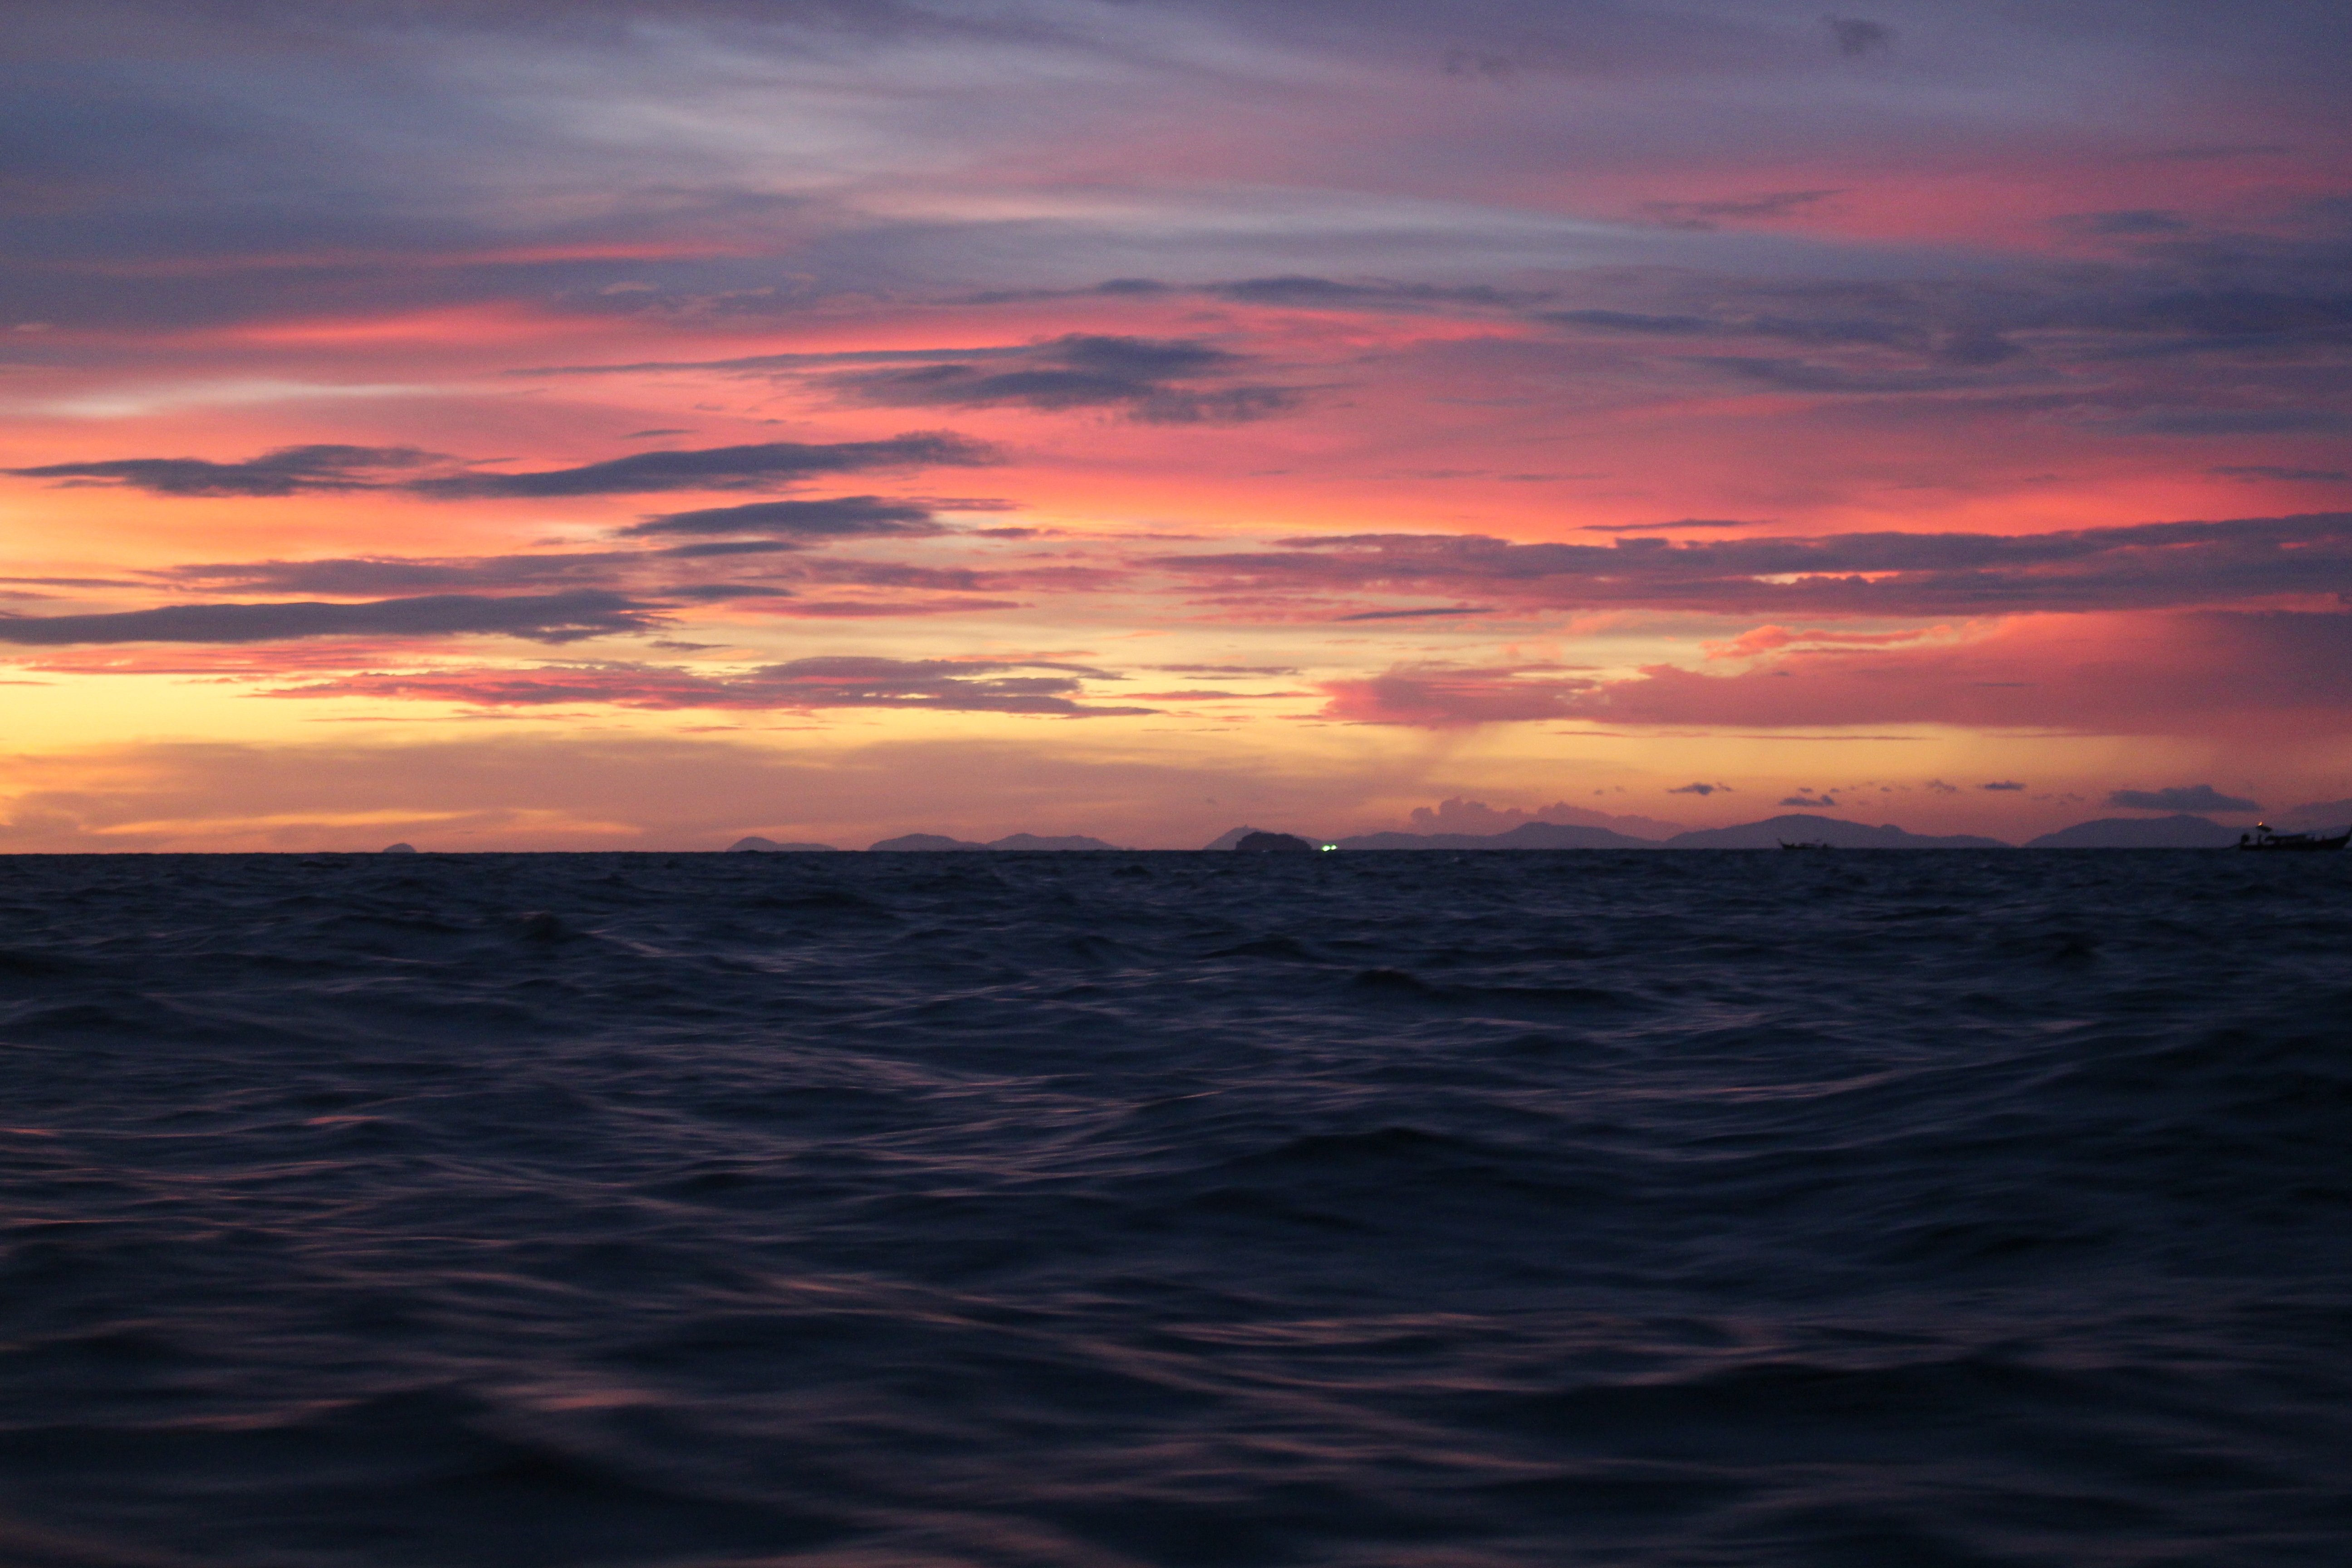
sea, coast, water, nature, ocean, horizon, light, cloud, sky, sun, sunrise, sunset, sunlight, wave, dawn, atmosphere, travel, dusk, evening, twilight, orange, red, weather, holiday, romance, romantic, asia, thailand, clouds, holidays, wide, bill, mood, abendstimmung, distant, atmospheric, afterglow, evening sky, setting sun, sun and sea, blue hour, sky colors, evening mood at the lake, wind wave, red sky at morning